Psalm 46

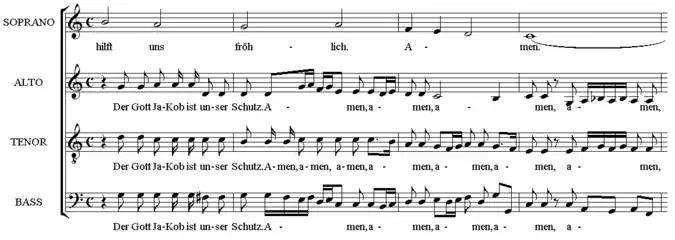
From Pachelbel's motet

In the 17th century, Johann Pachelbel composed a motet setting of Psalm 46, "Gott ist unser Zuversicht und Stärke". Heinrich Schütz wrote a setting of a paraphrase in German, "Ein feste Burg ist unser Gott", SWV 143, for the "Becker Psalter", published first in 1628. In 1699, Michel-Richard Delalande based a grand motet on the psalm. Marc-Antoine Charpentier set in early 1690s a ""Deus noster refugium"" H.218, for soloists, chorus, 2 treble instruments and continuo. Jean Philippe Rameau set the psalm for the motet "Deus noster refugium".